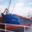
Label: ship